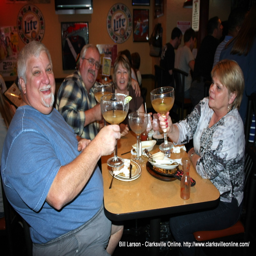
a group of friends celebrating the holiday